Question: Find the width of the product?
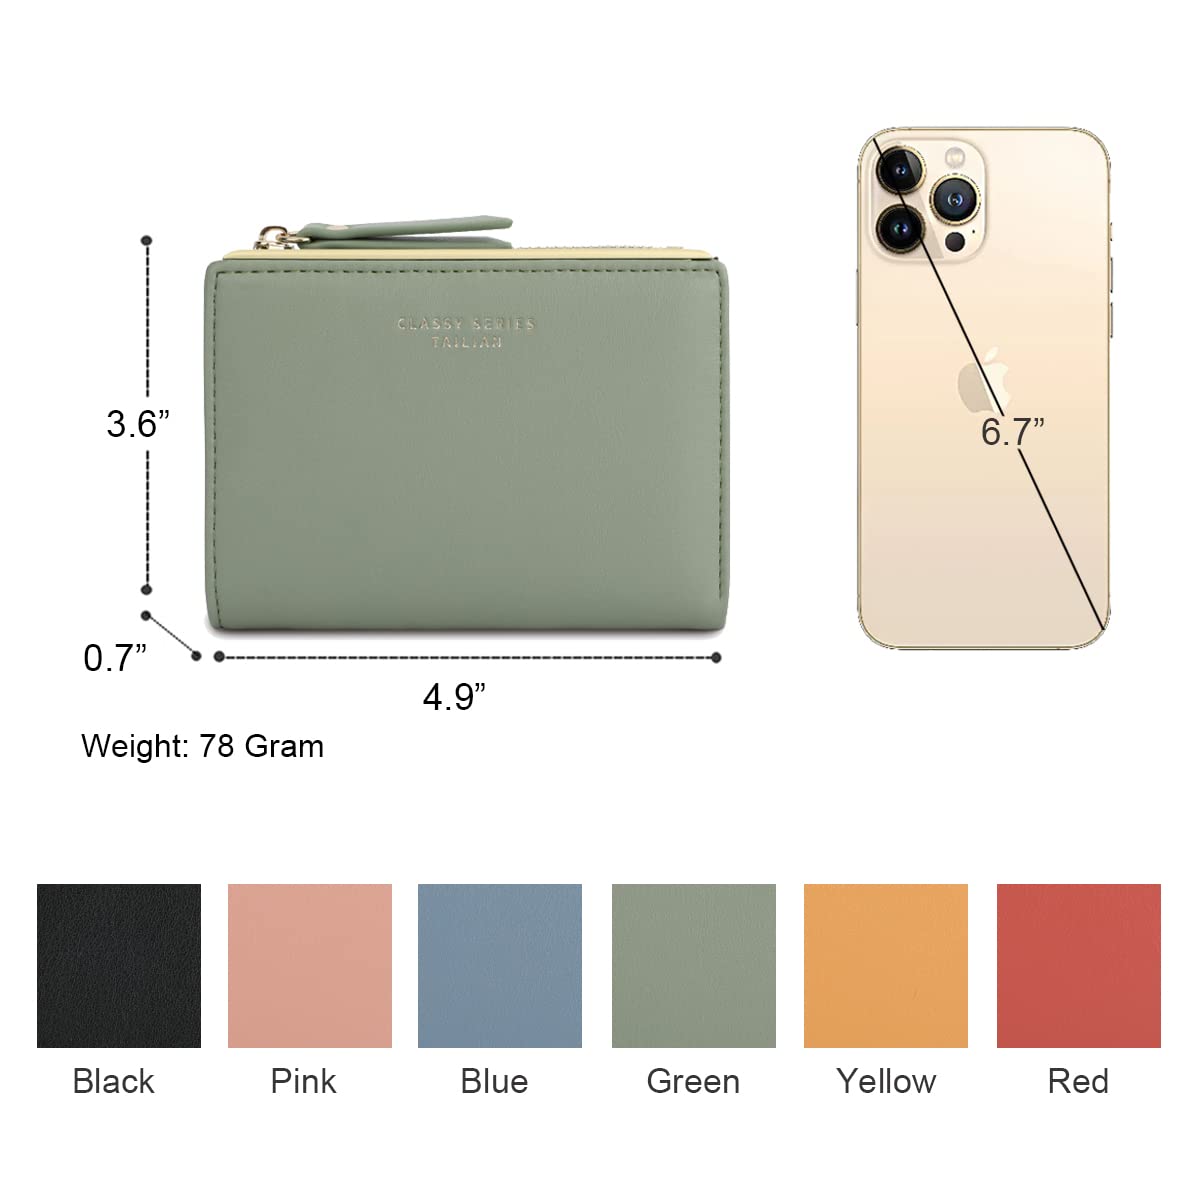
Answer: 4.9 inch